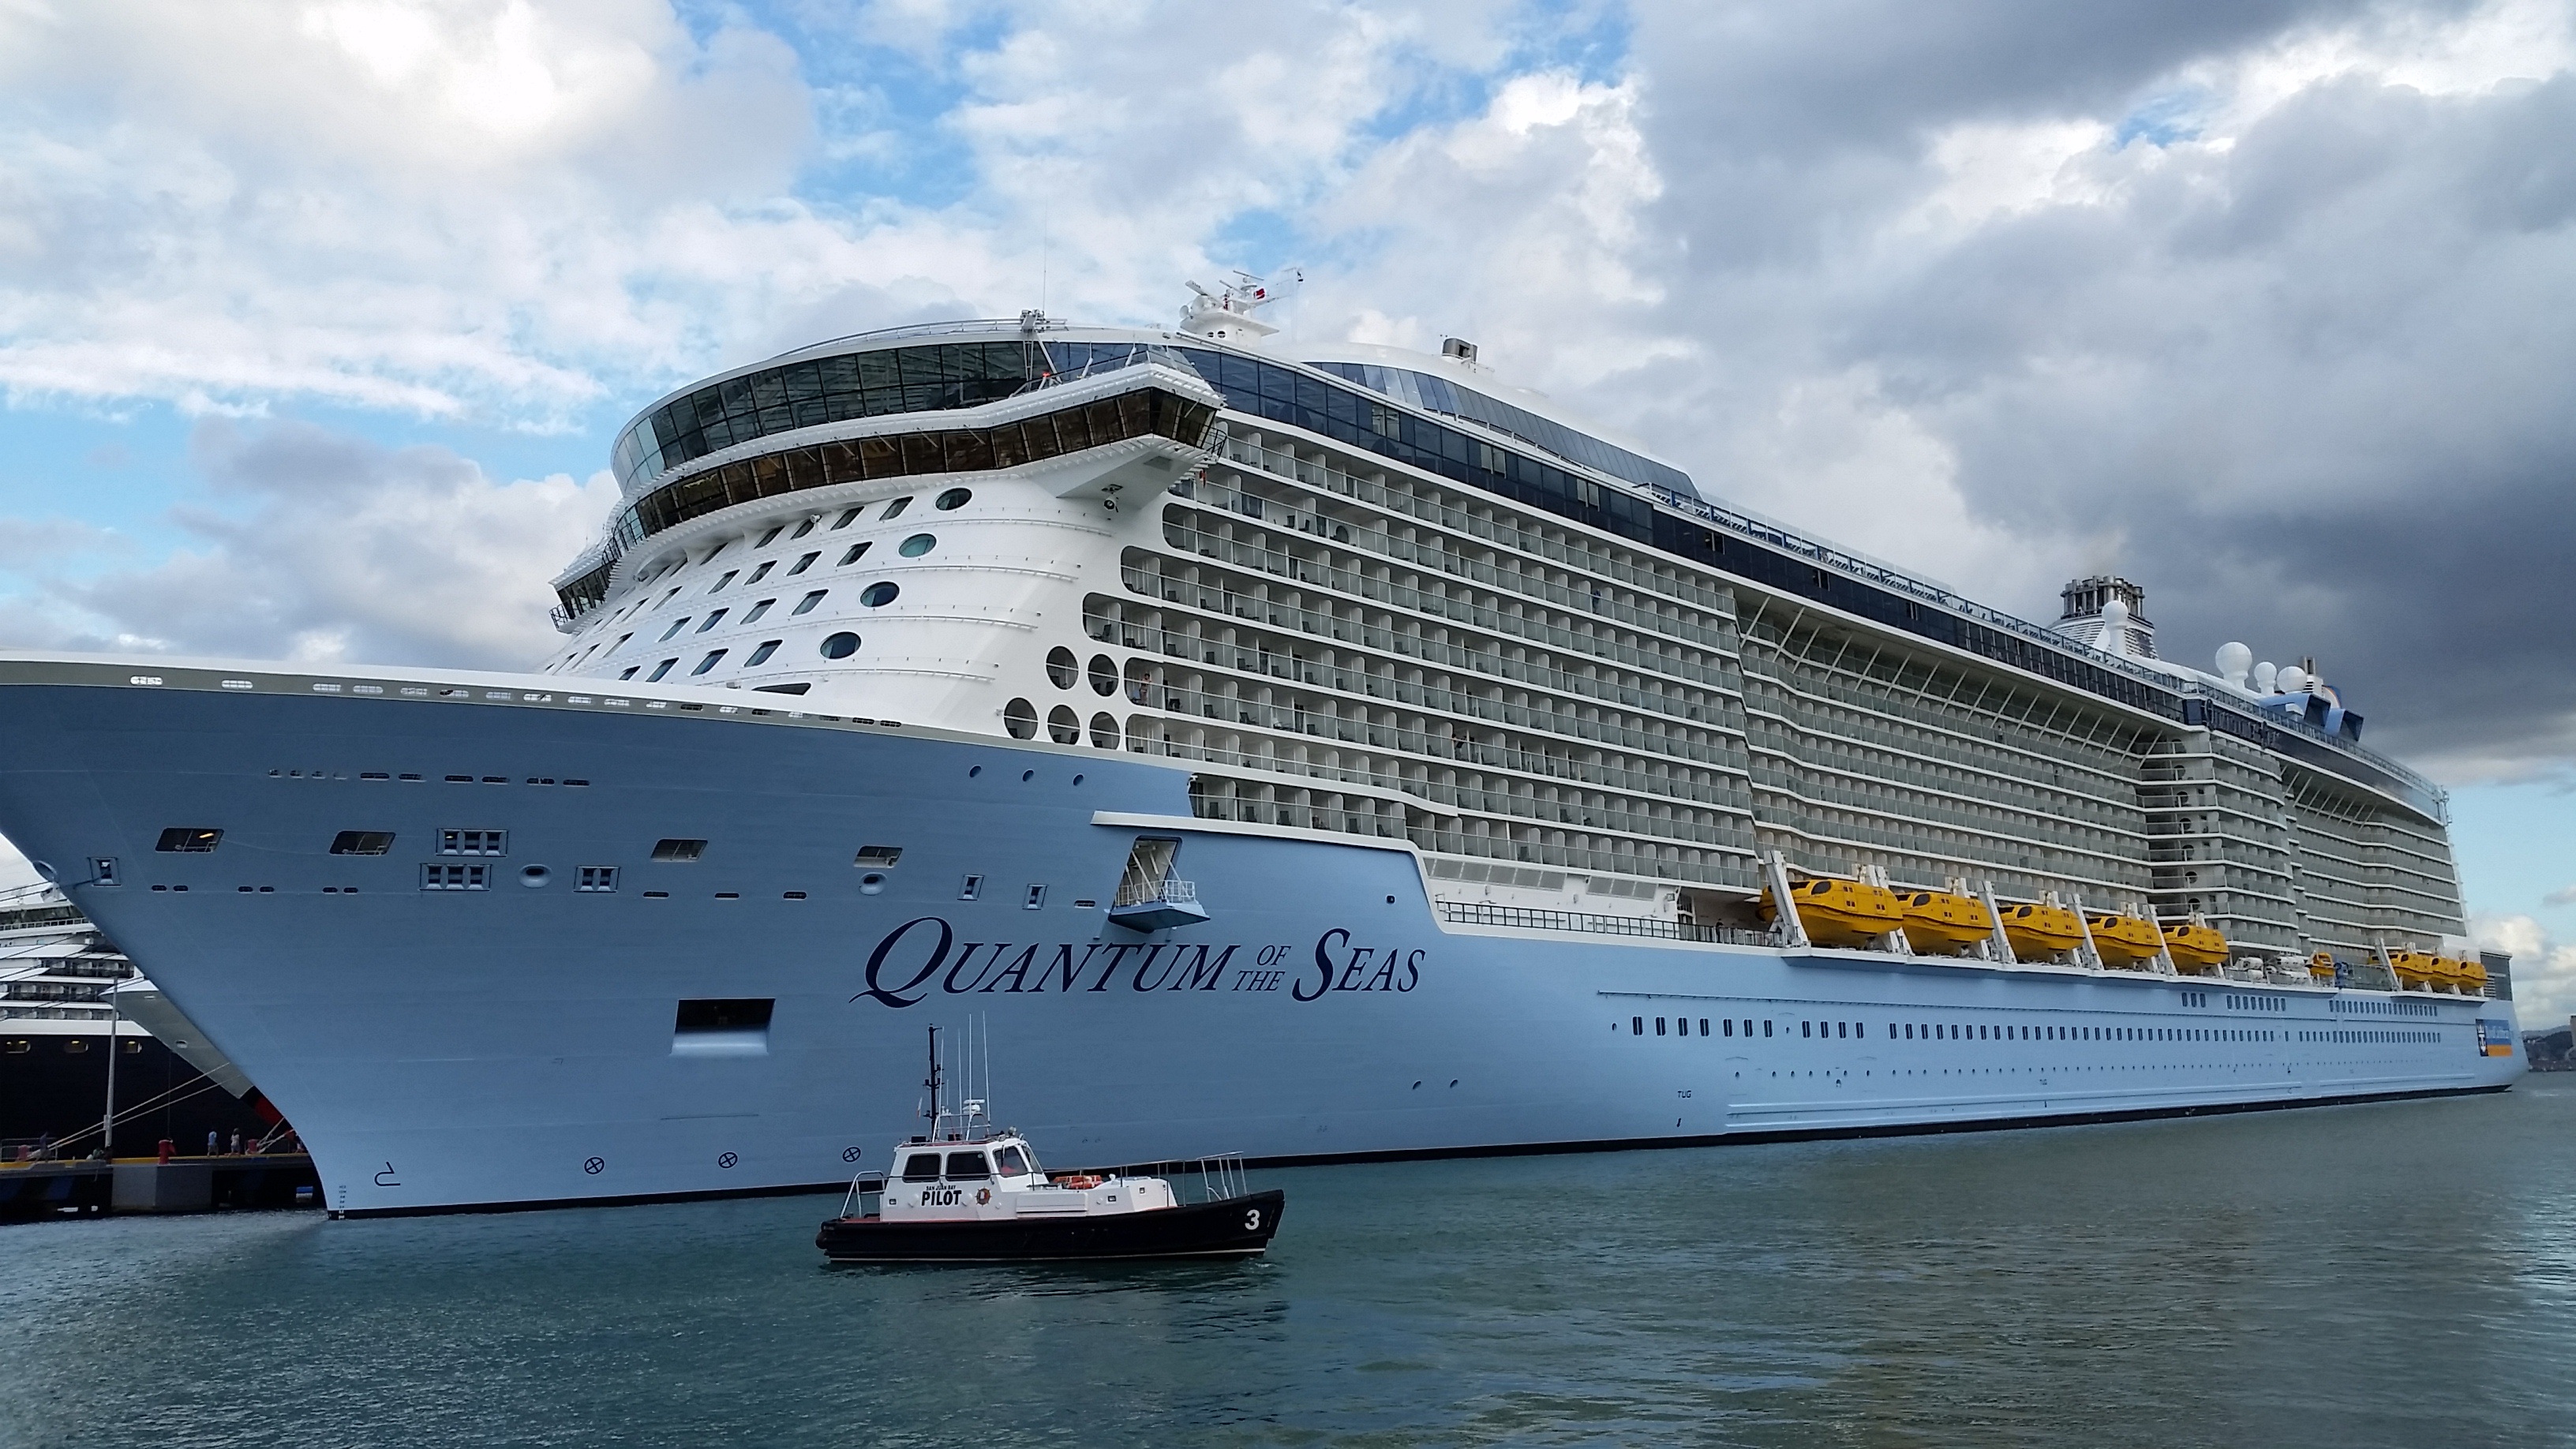
sea, water, boat, ship, vacation, vehicle, yacht, cruise, ferry, watercraft, cruise ship, motor ship, passenger ship, luxury yacht, freight transport, ocean liner